Anna of Nassau-Dillenburg (1541–1616)

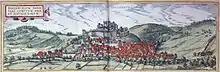
Dillenburg in 1575, showing the old castle at the top of the hill and the St. Johanniskirche below it

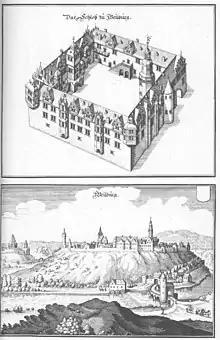
Schloss Weilburg

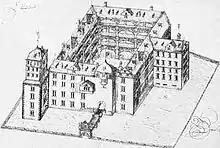
Castle of Ottweiler.

Anna of Nassau-Dillenburg (21 September 1541 in Dillenburg – 12 February 1616 in Weilburg) was a countesses of the House of Nassau. She married her cousin Albert, Count of Nassau-Weilburg and settled in Schloss Weilburg, where he ruled the district of Weilburg.